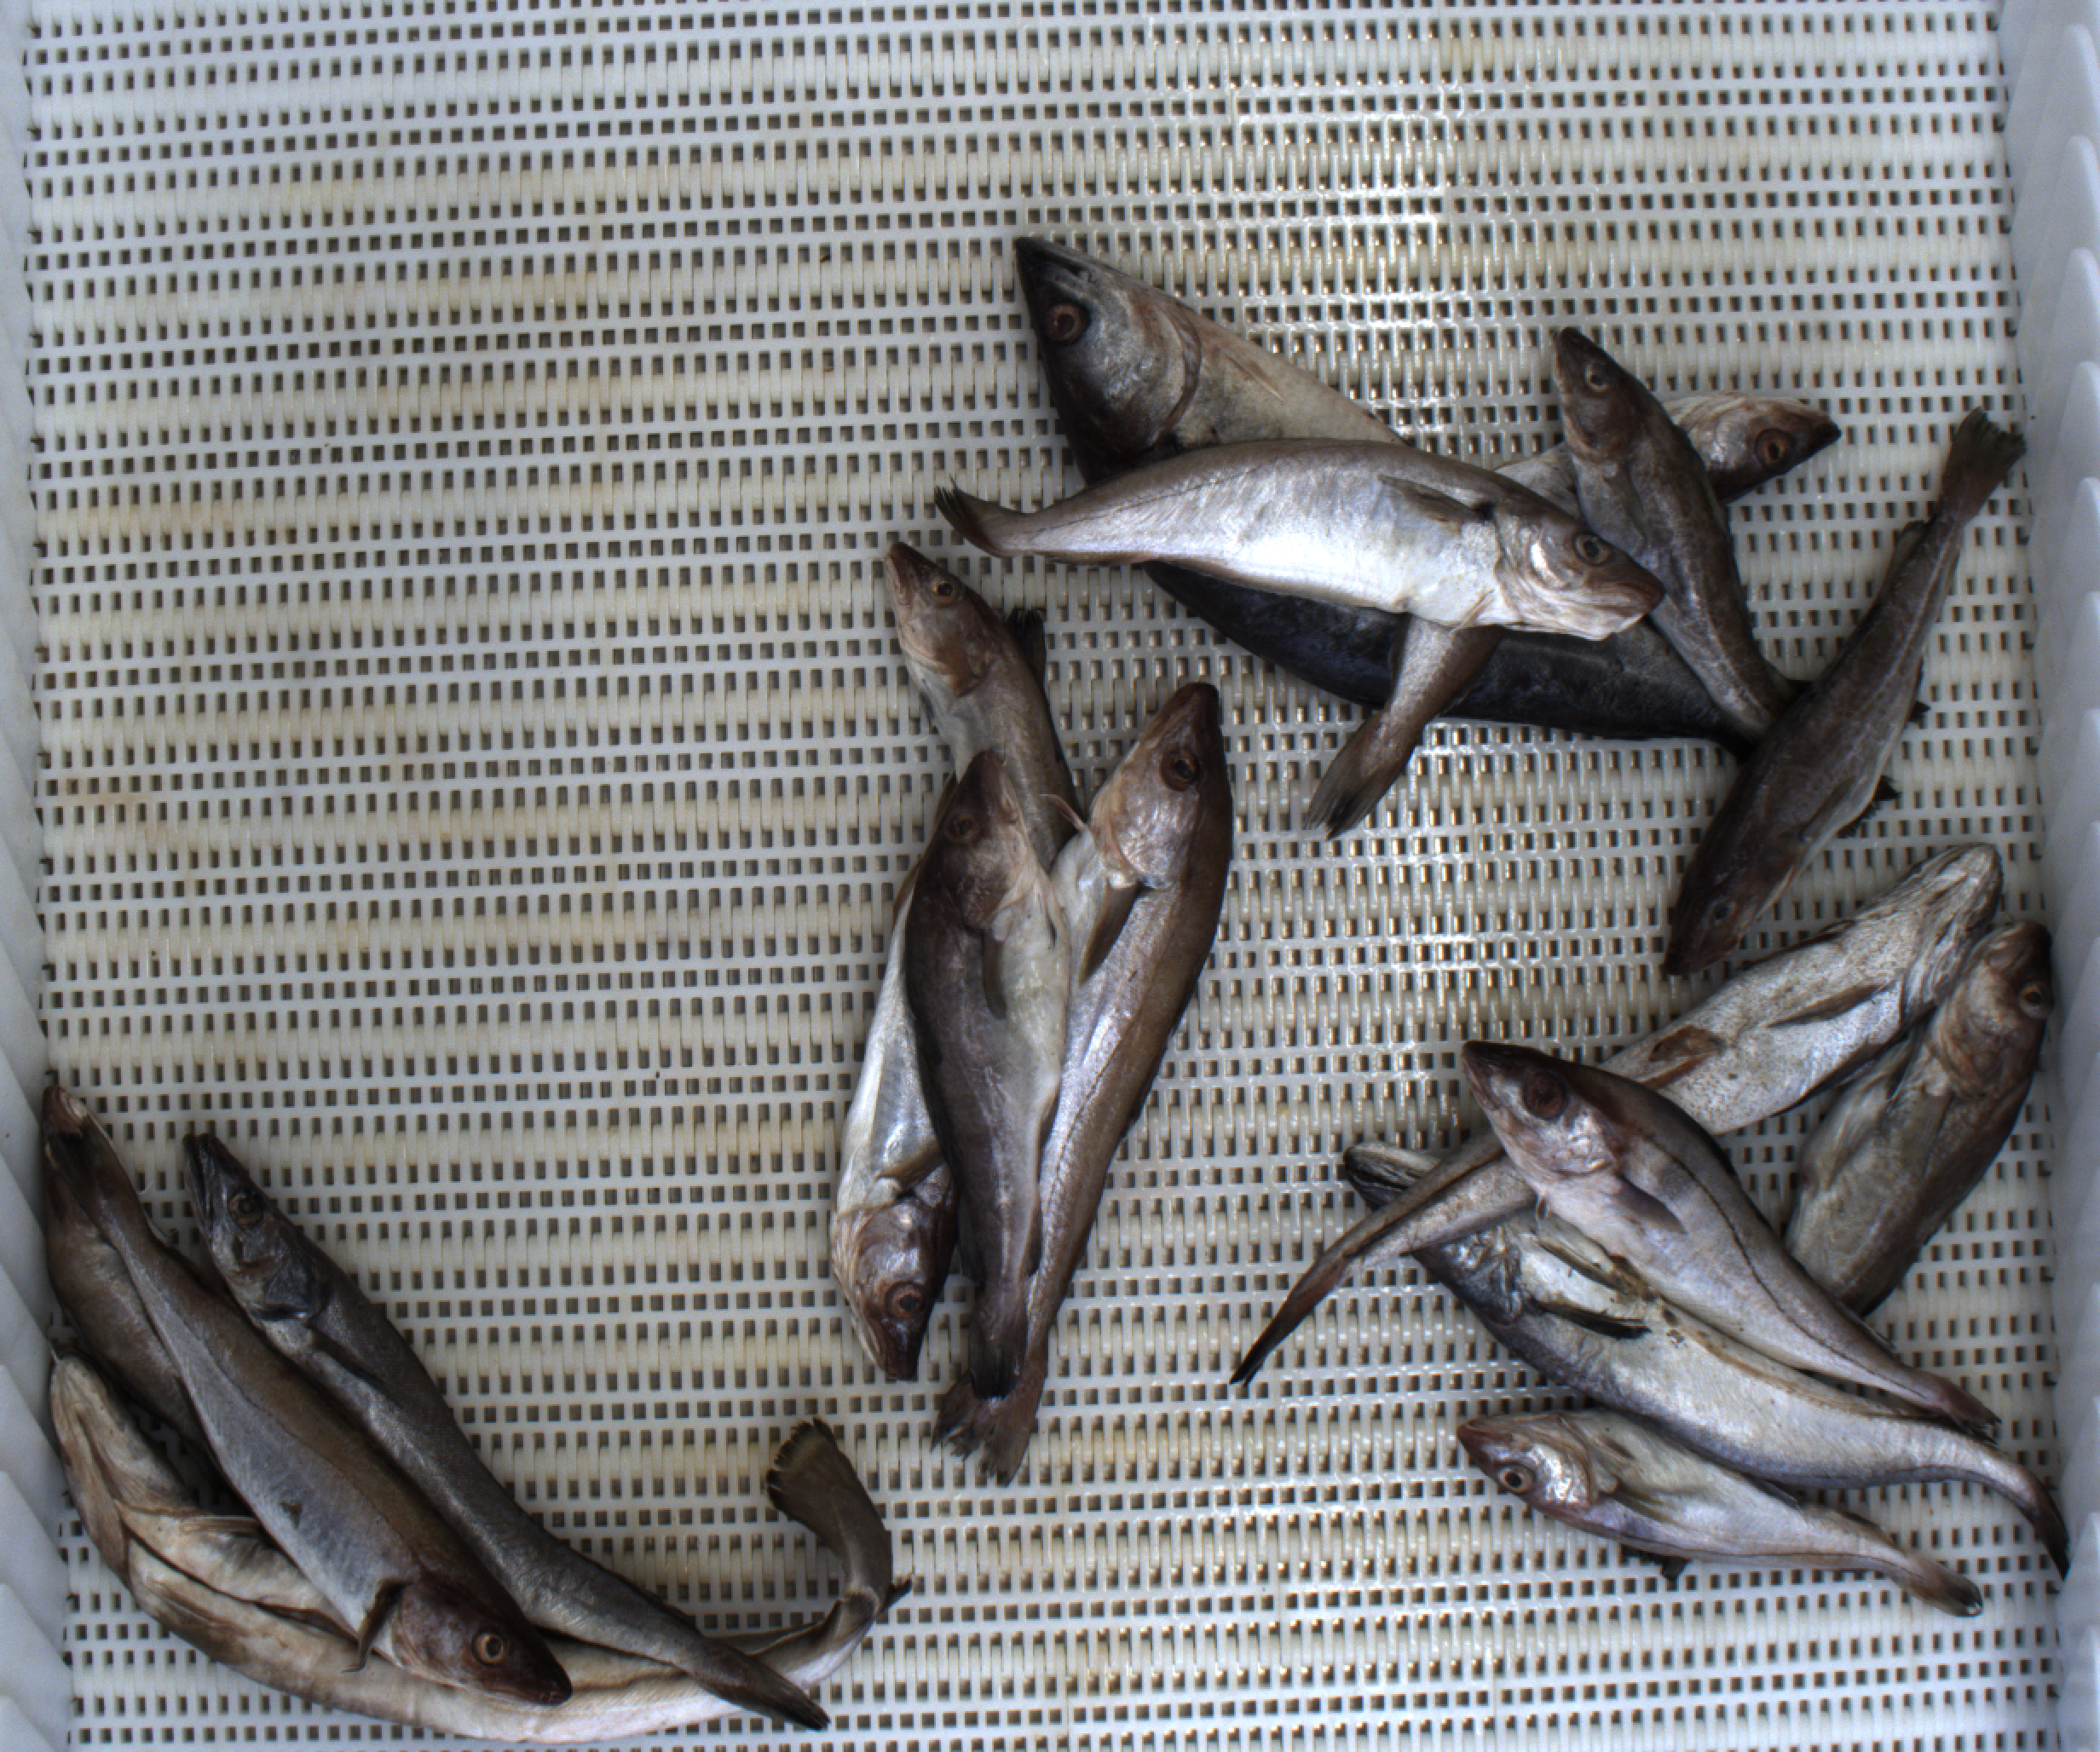
Total fish: 18
Cod: 6
Haddock: 2
Whiting: 5
Hake: 3
Horse mackerel: 0
Saithe: 1
Other: 1